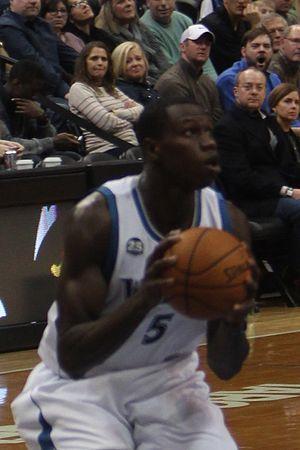
Cet article liste les effectifs des équipes participant à la Coupe du monde de basket-ball masculin 2014.